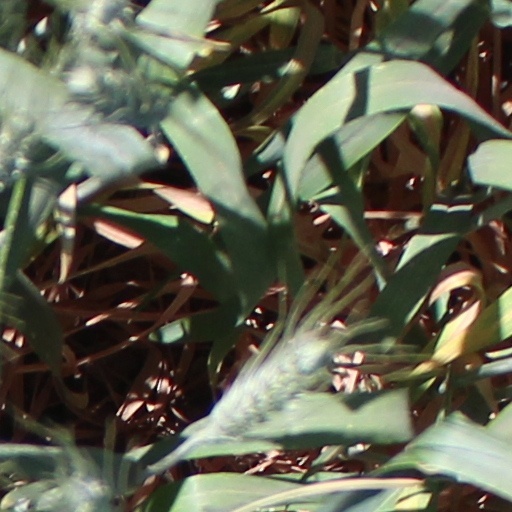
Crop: wheat